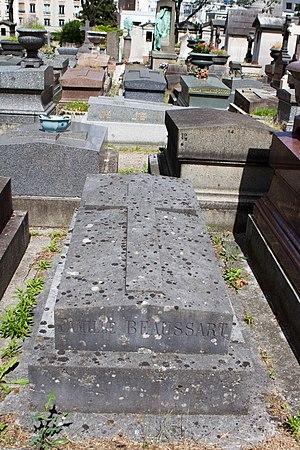
Henri Roger Marie Beaussart, né le 15 juillet 1879 à Épinal et mort le 29 février 1952 à Paris est un prélat français, évêque auxiliaire de Paris de 1935 à 1945 après avoir dirigé le collège Stanislas de 1928 à 1932.